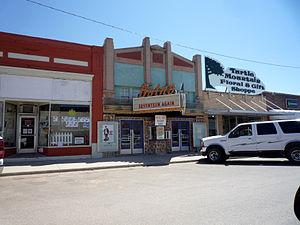
La ville de Bottineau est le siège du comté de Bottineau, dans l’État du Dakota du Nord, aux États-Unis. Sa population s’élevait à 2 211 habitants lors du recensement de 2010, estimée à 2 205 habitants en 2018. La localité se trouve à 16 km au sud de la frontière entre le Canada et les États-Unis.